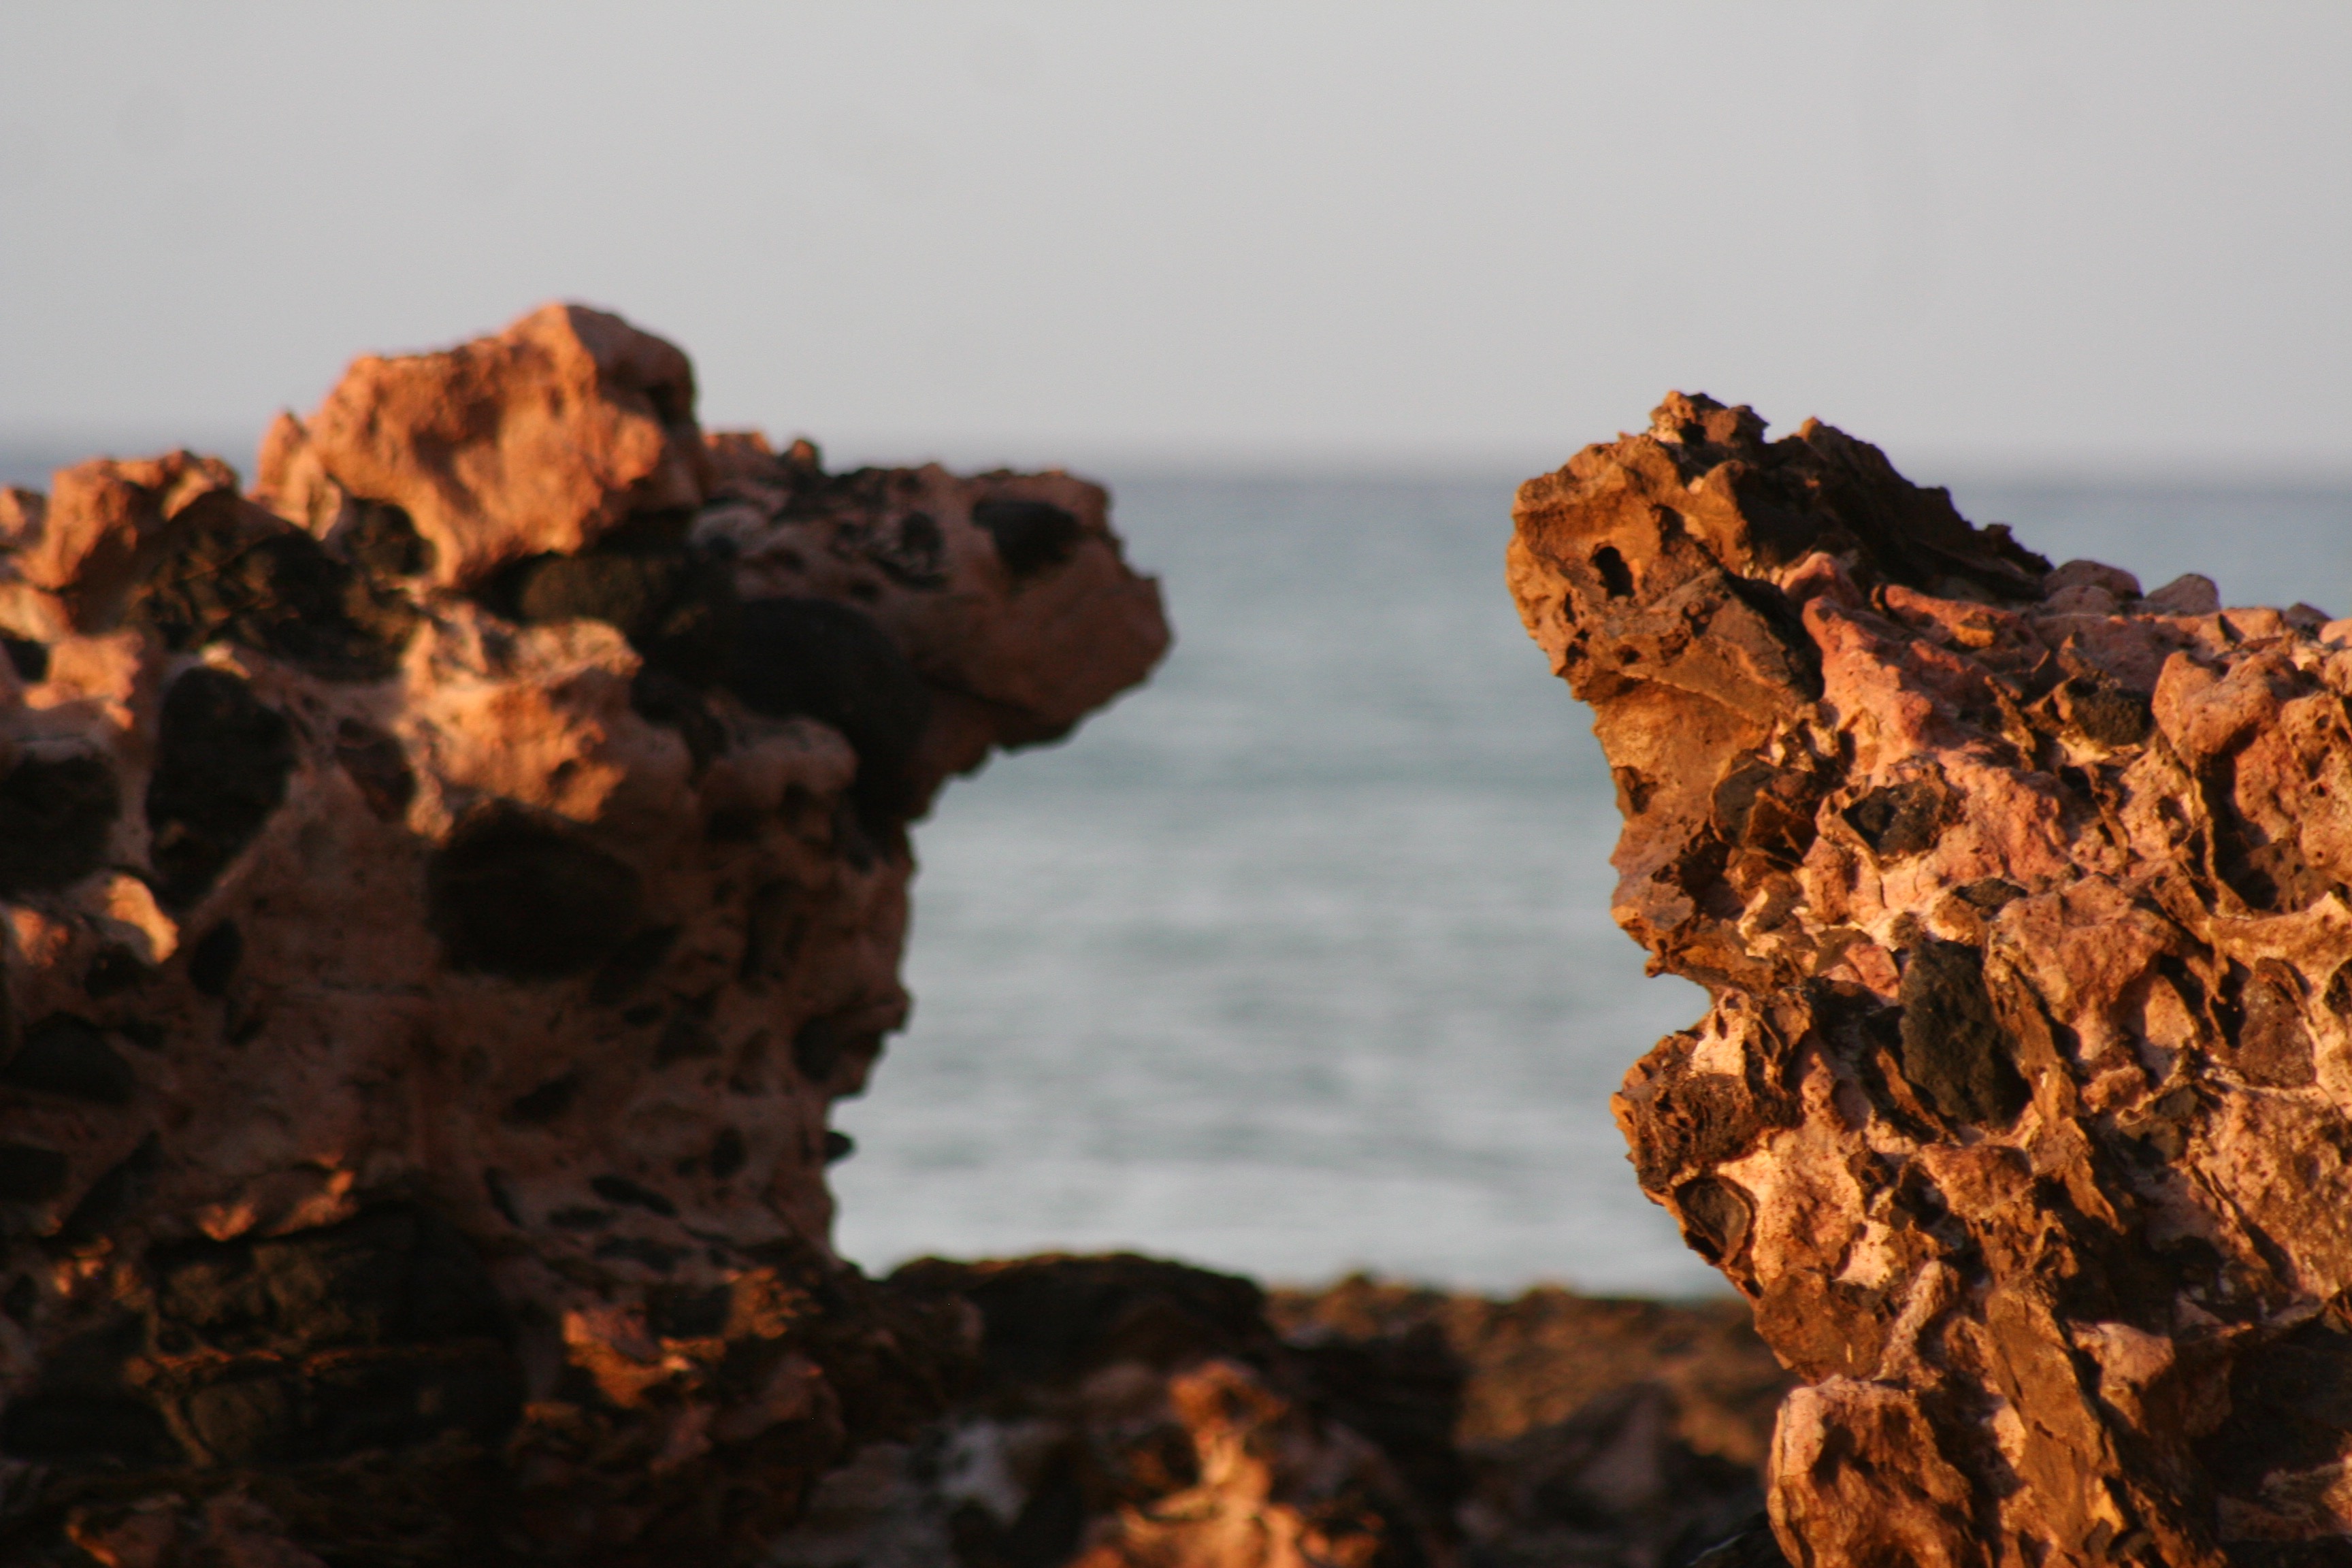
beach, rock, sky, igneous rock, landscape